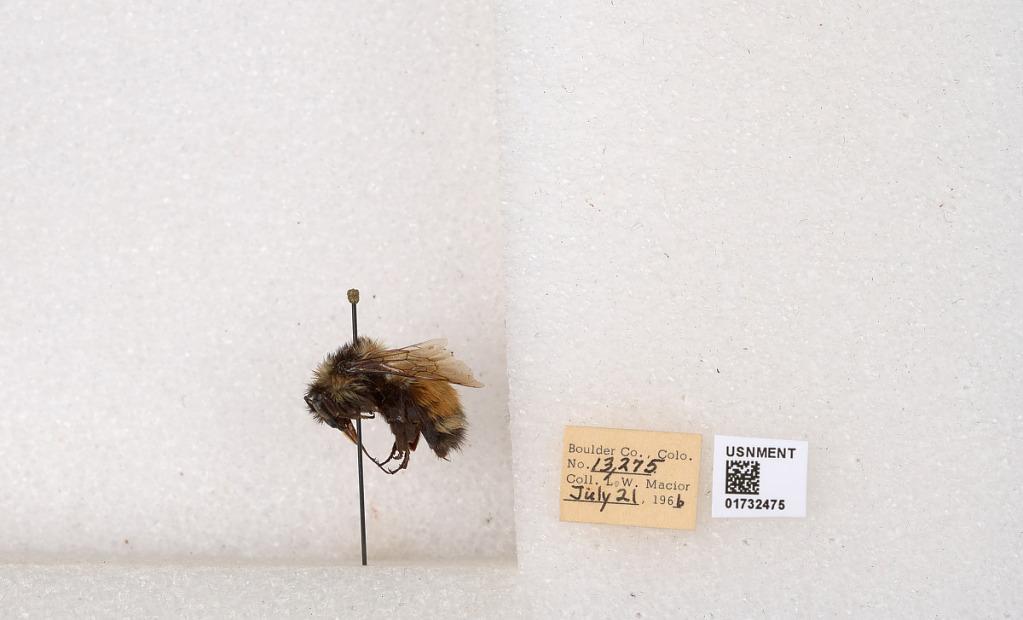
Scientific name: Bombus (Pyrobombus) sylvicola Kirby
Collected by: L. Macior
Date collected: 1966-7-21
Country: United States
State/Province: Colorado
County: Boulder
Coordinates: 40.0163, -105.294